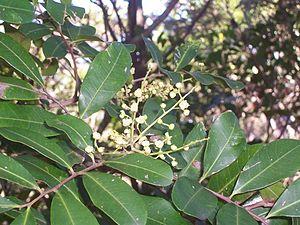
Cupaniopsis anacardioides est un arbre des forêts de l'Australie orientale et septentrionale. Son habitat naturel est dans la forêt tropicale, les sables du littoral ou des estuaires. Son aire de répartition va de Seven Mile Beach, en Nouvelle-Galles du Sud, au Queensland et en Nouvelle-Guinée.